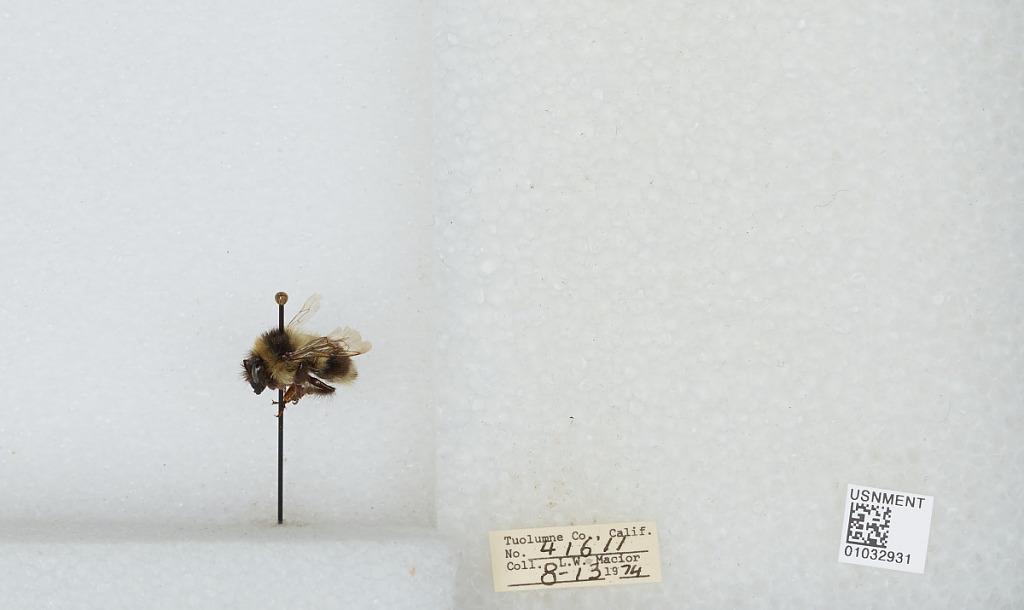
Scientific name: Bombus (Cullumanobombus) rufocinctus Cresson
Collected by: L. Macior
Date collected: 1974-8-13
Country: United States
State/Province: California
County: Tuolumne
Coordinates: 38.02, -119.93